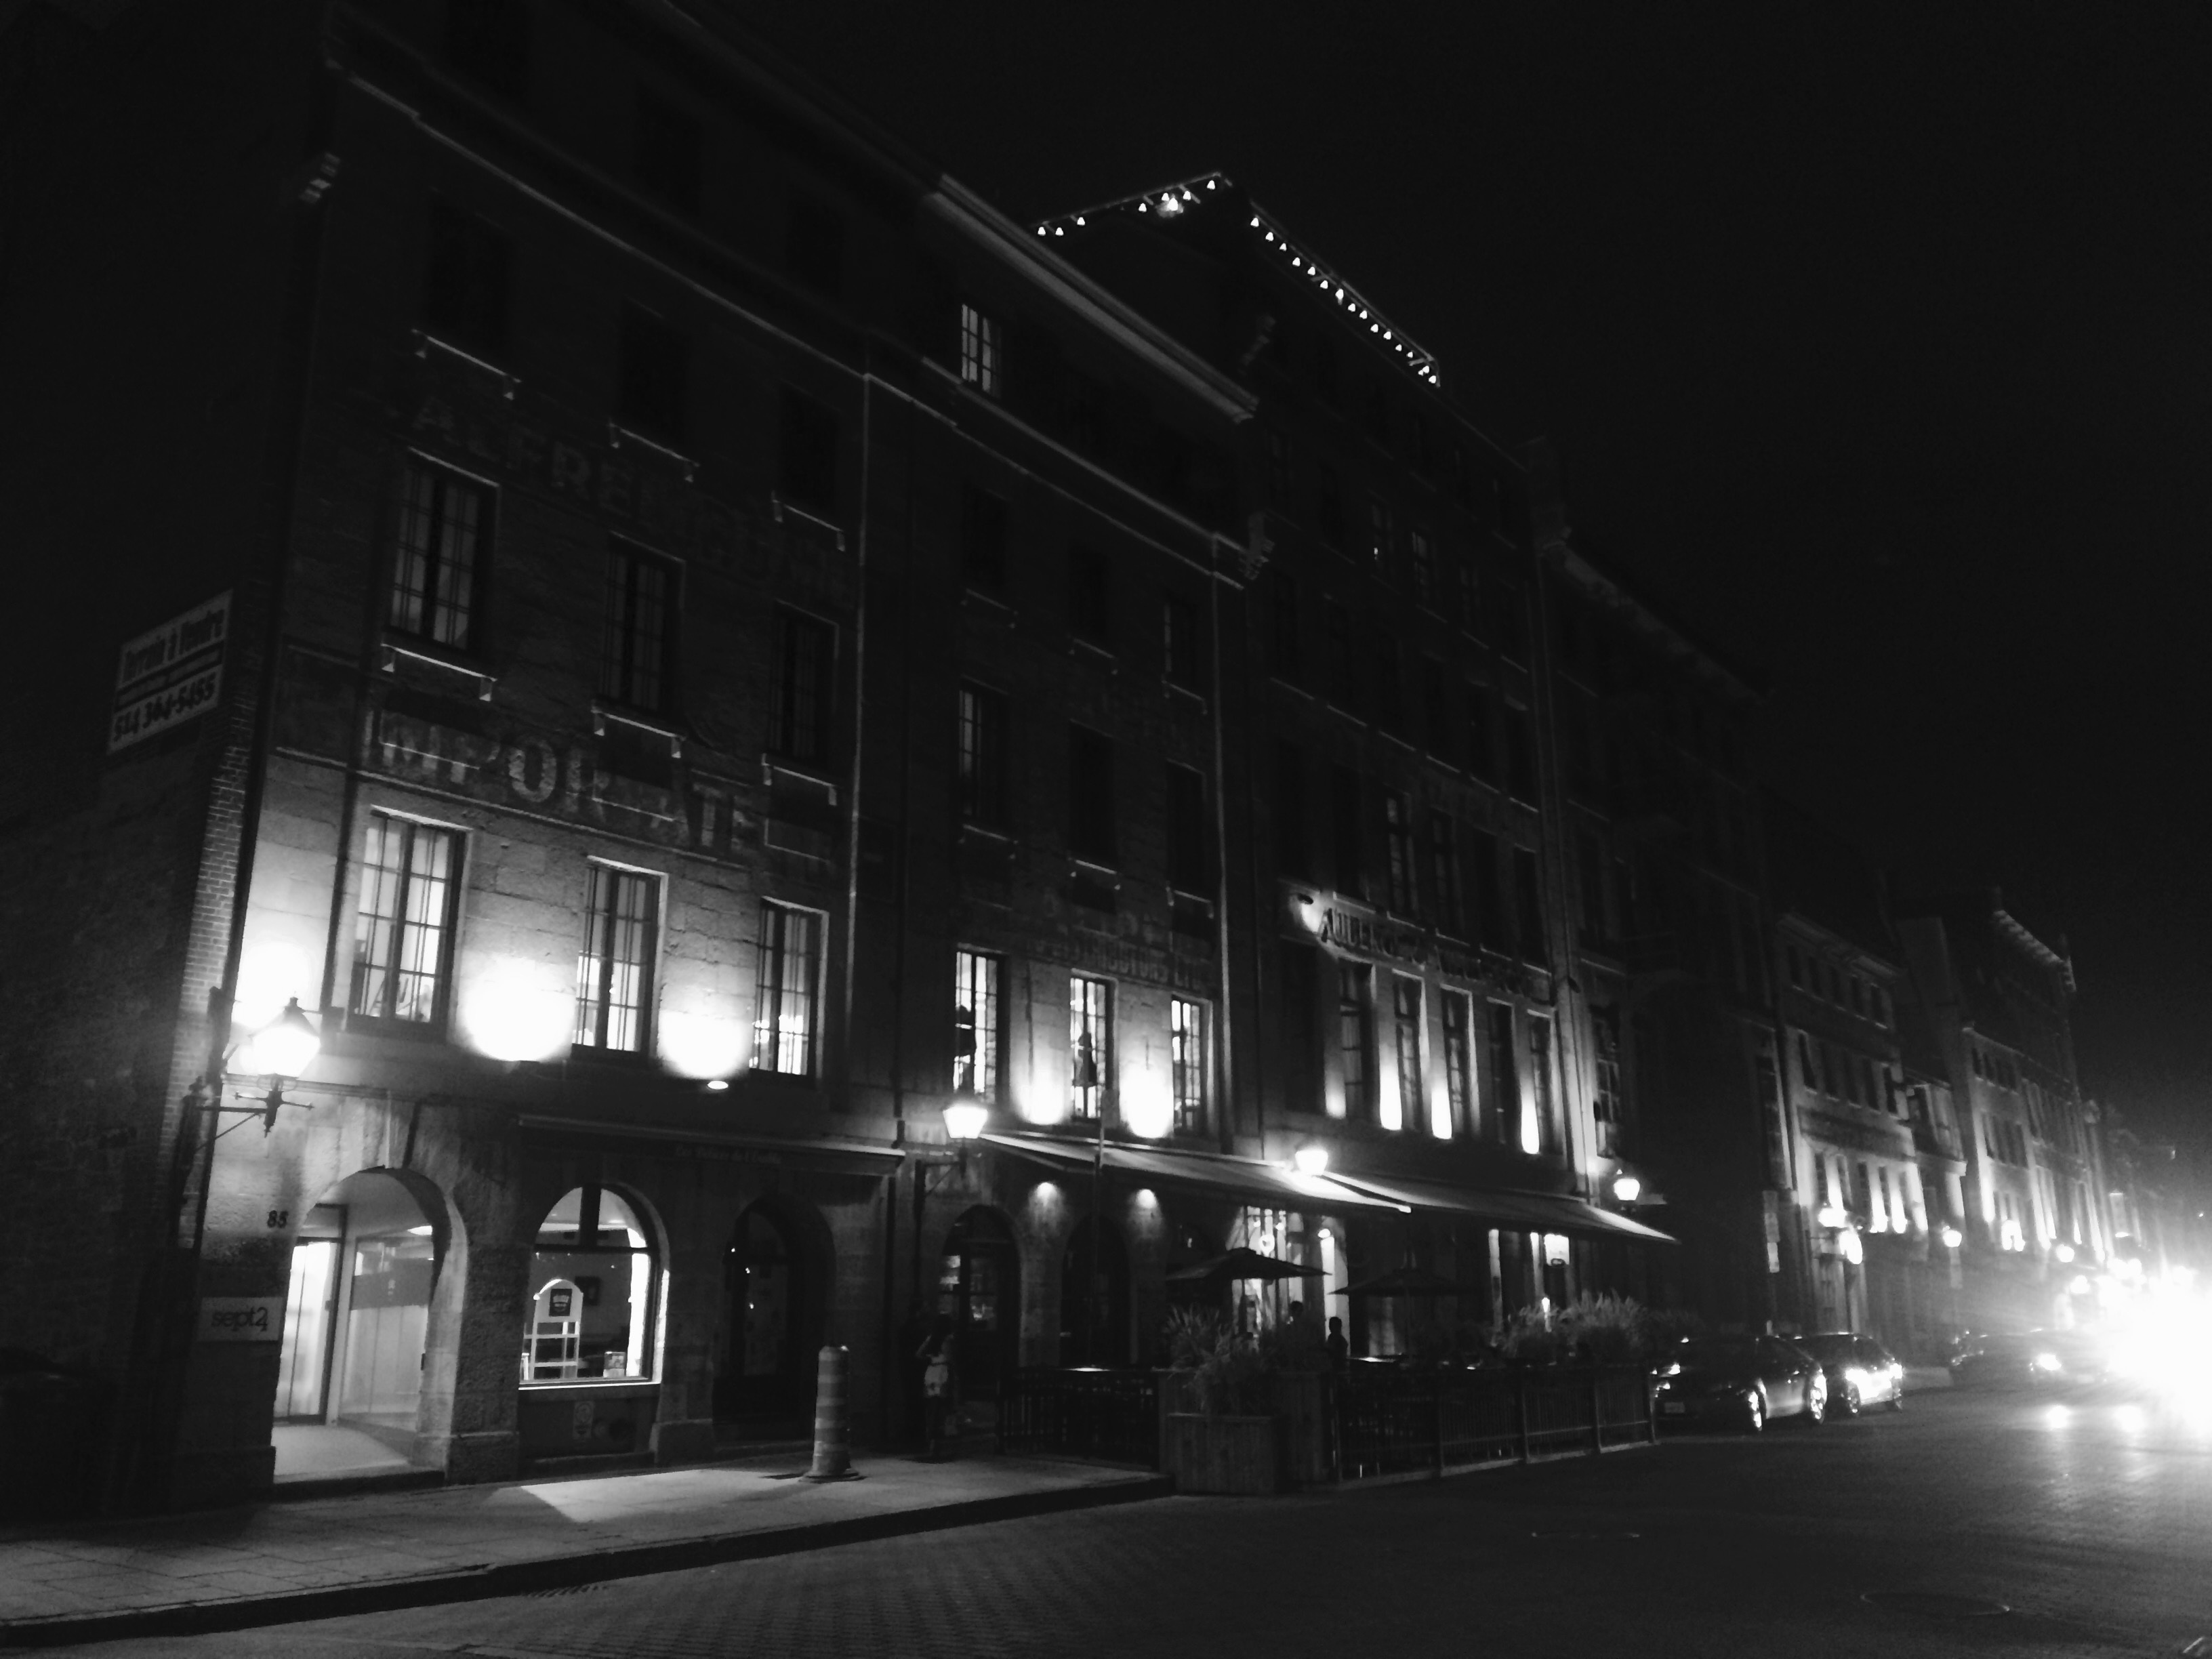
light, black and white, white, night, photography, darkness, street light, black, monochrome, lighting, shape, midnight, monochrome photography, film noir